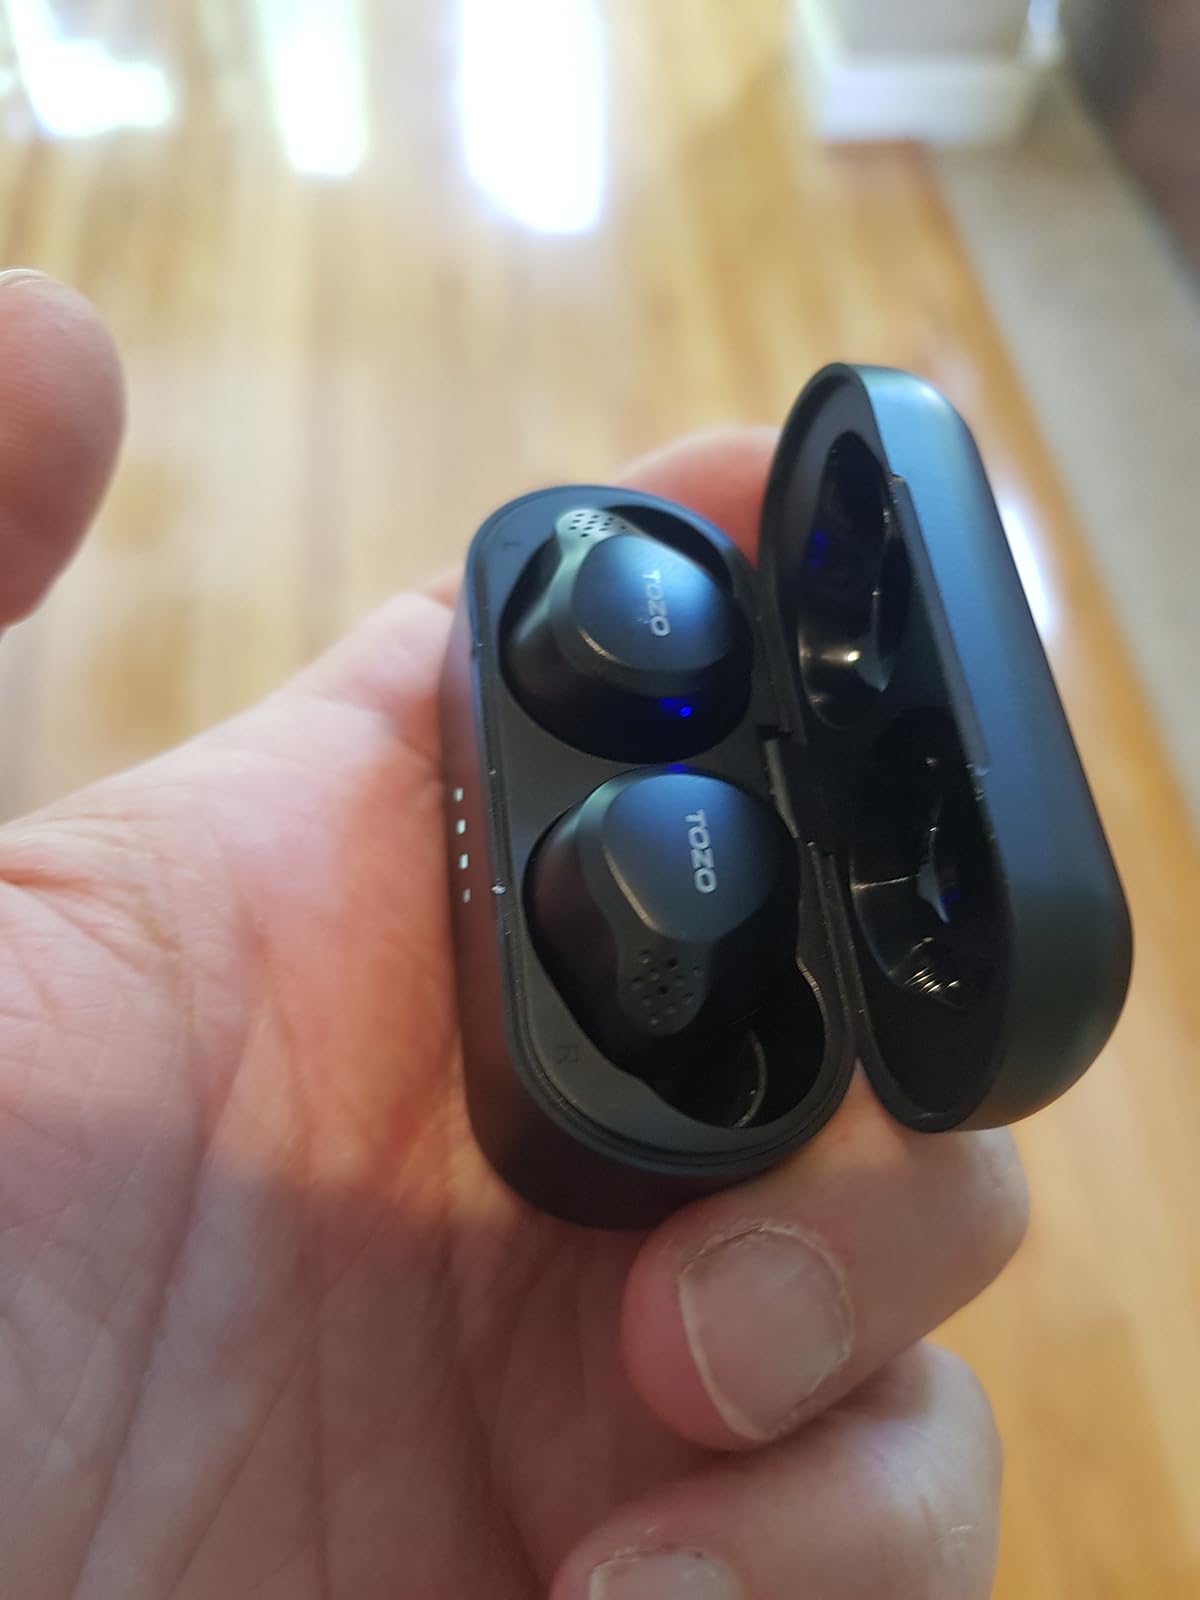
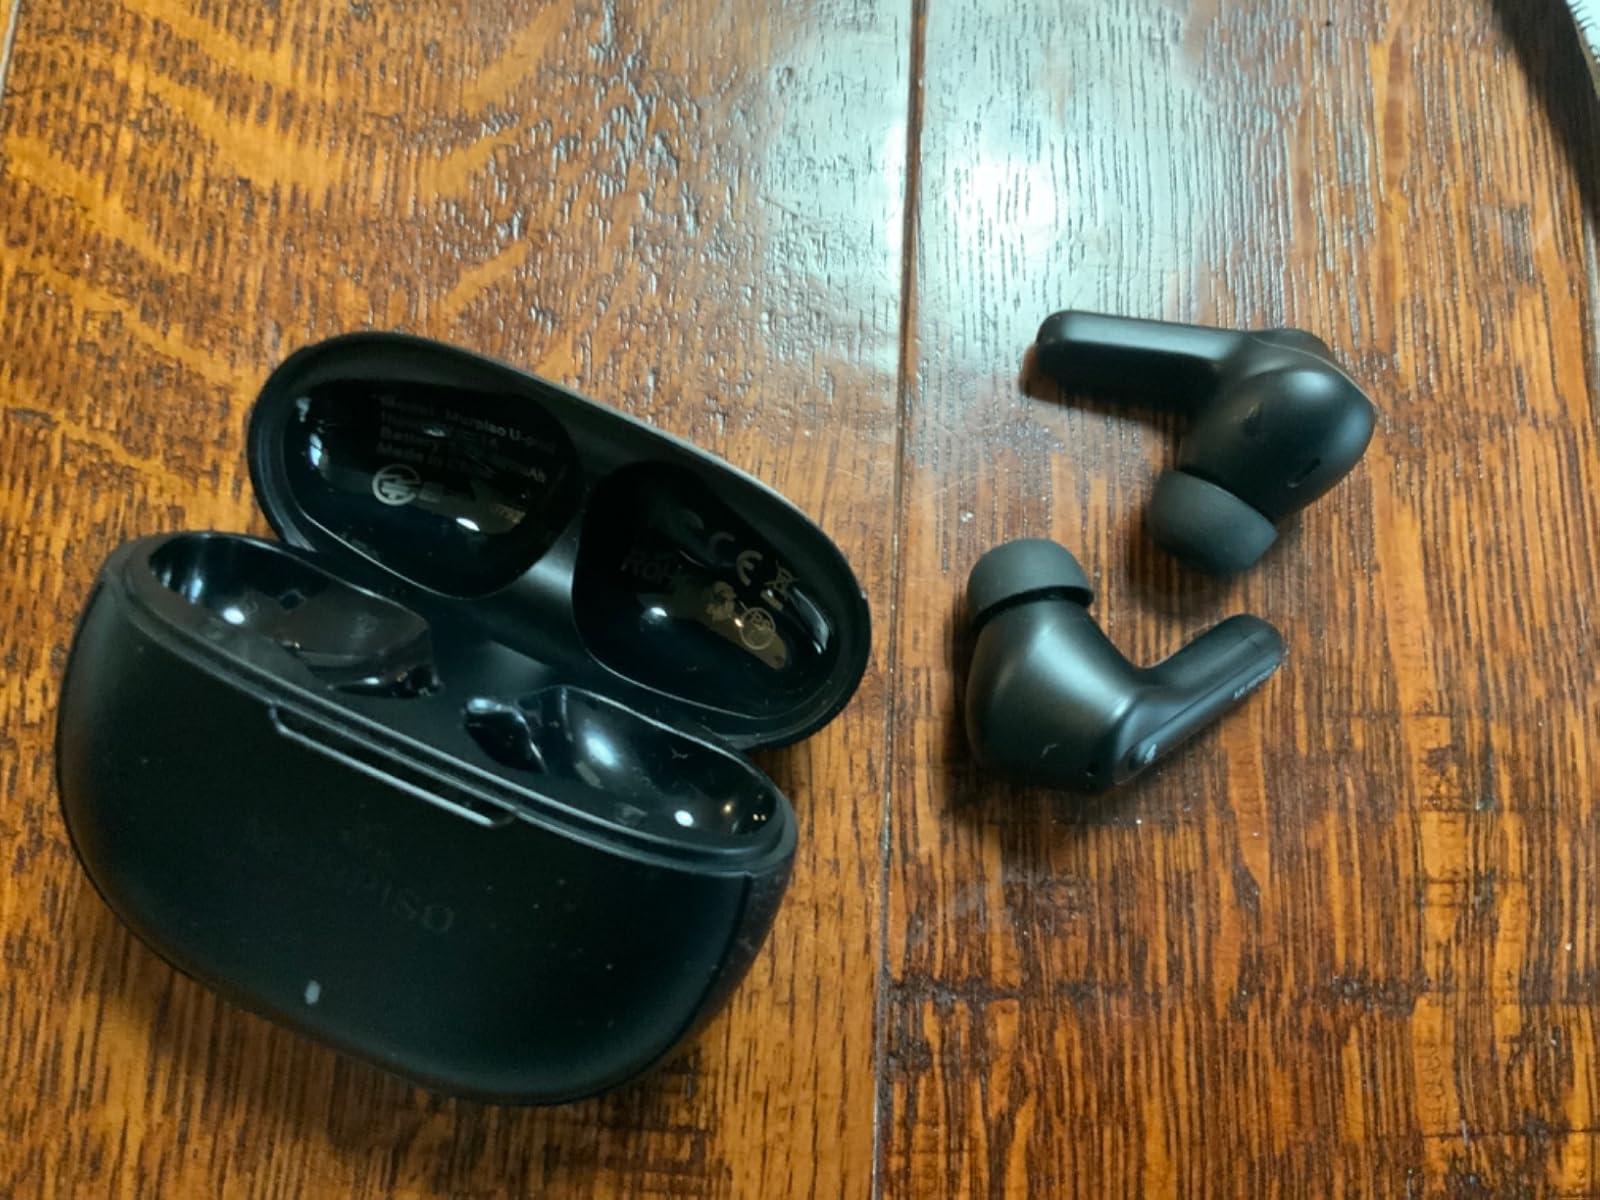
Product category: earbuds
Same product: no